Thomas Chan

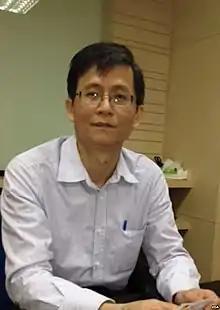

Thomas Shun-Kuei Chan (born 3 January 1964) is a Taiwanese lawyer. He was deputy minister of the Environmental Protection Administration between 20 May 2016 and 8 October 2018.